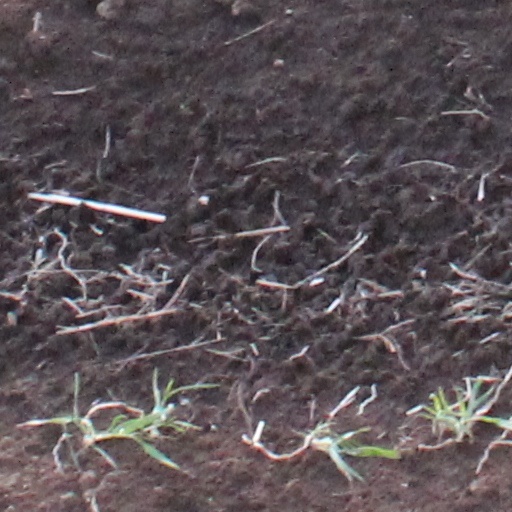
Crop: wheat